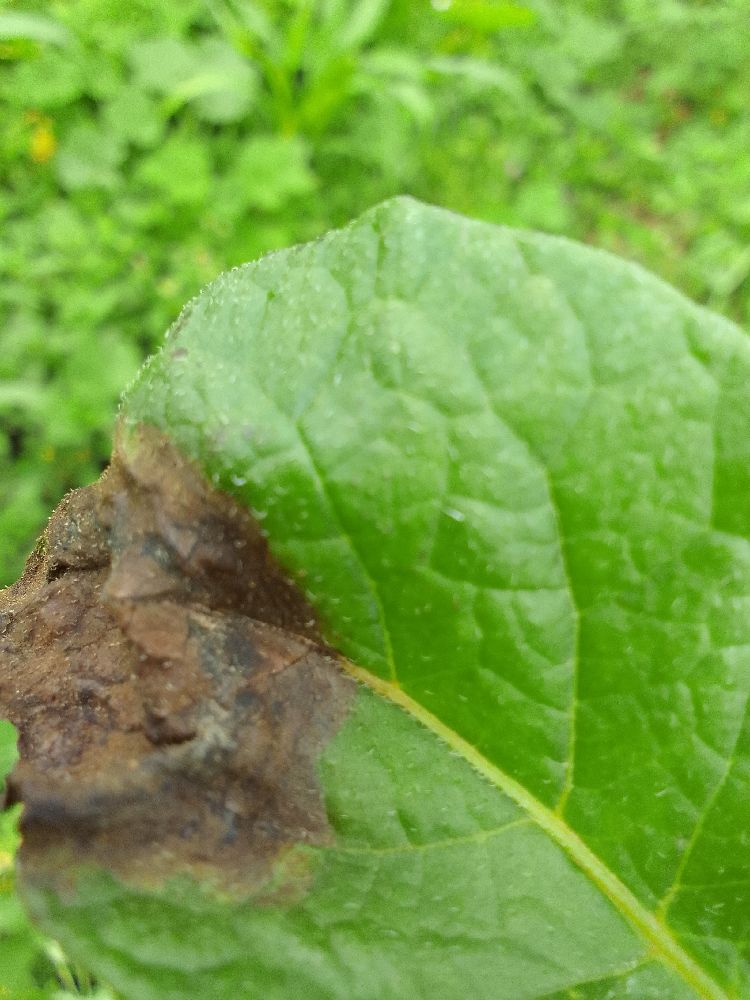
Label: Late blight